Carsten Kammlott

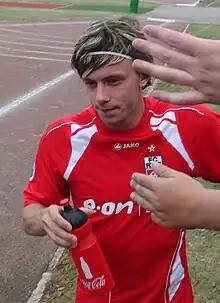
Kammlott in 2009

Carsten Kammlott (born 28 February 1990) is a German professional footballer who plays as a forward.